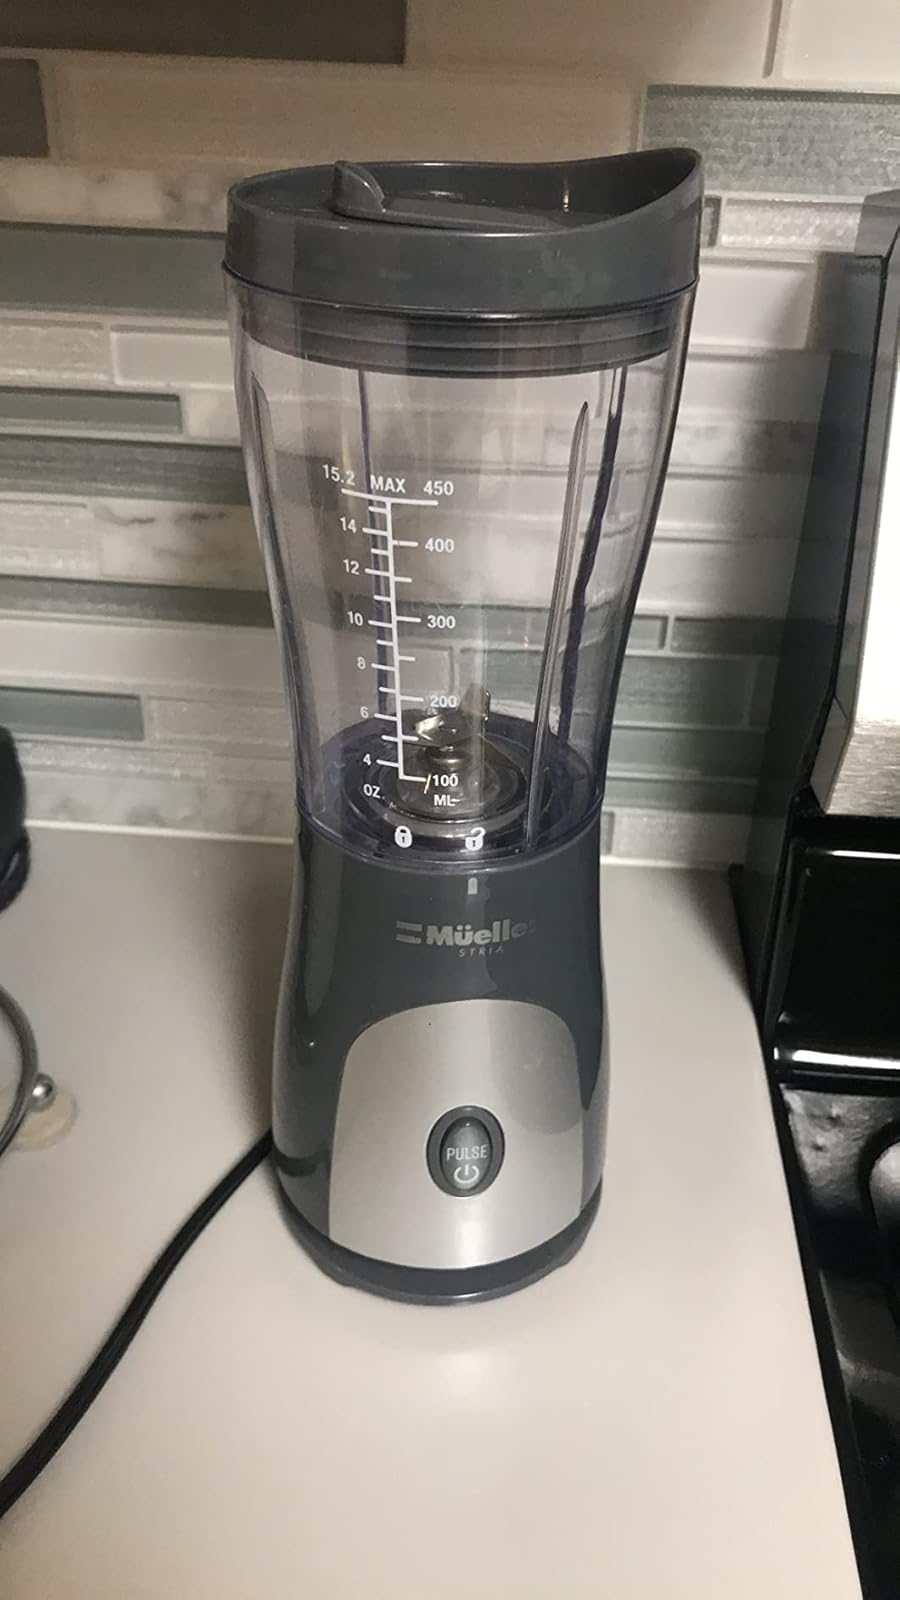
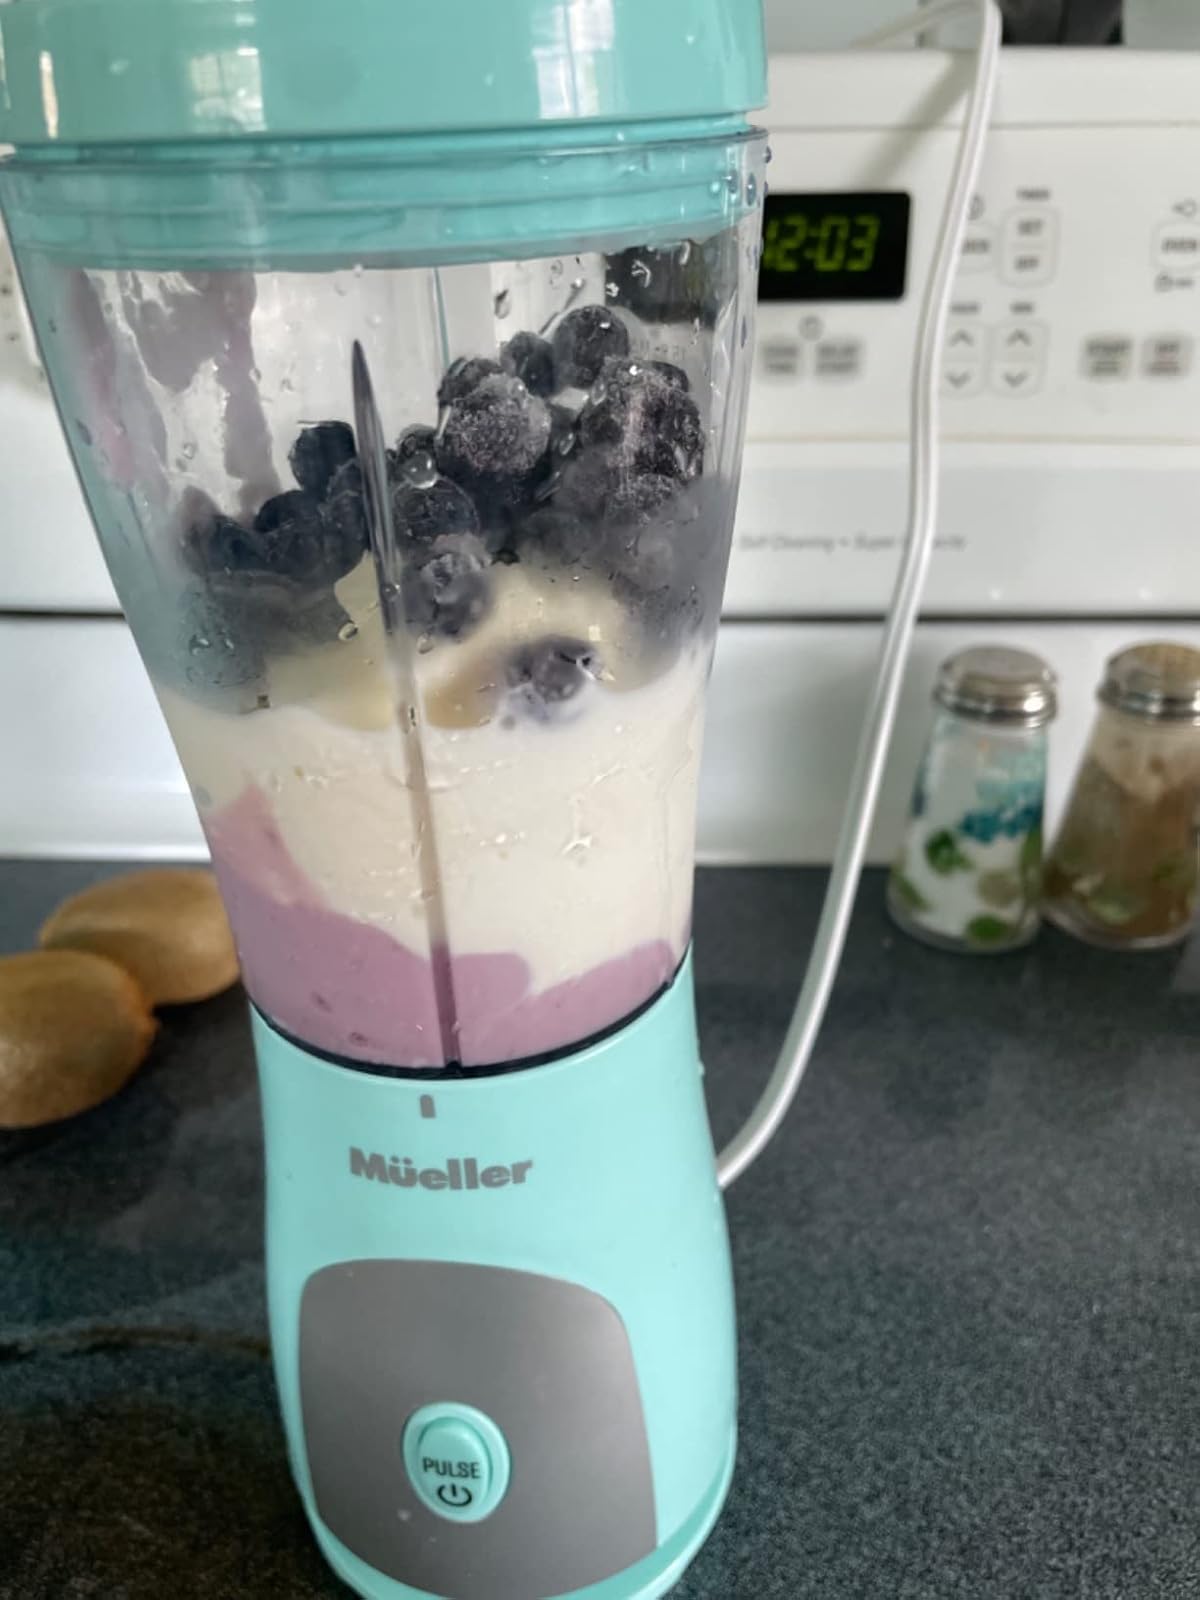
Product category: items_blender
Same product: no